SpaceX Starship (spacecraft)

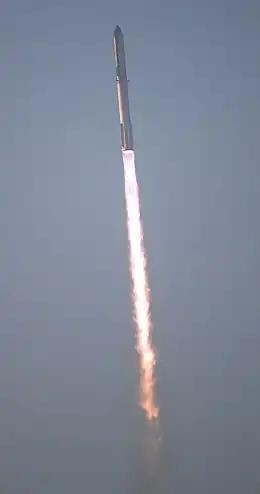
Starship during the second integrated flight attempt

The ITS second stage was planned to be used for long-duration spaceflight, instead of solely being used for reaching orbit. The two proposed variants aimed to be reusable. Its maximum width would be , with three sea level Raptor engines, and six optimized for vacuum firing. Total engine thrust in a vacuum was to be about . It would have of propellant, and a dry mass of 150 tonnes (330,000 lb).